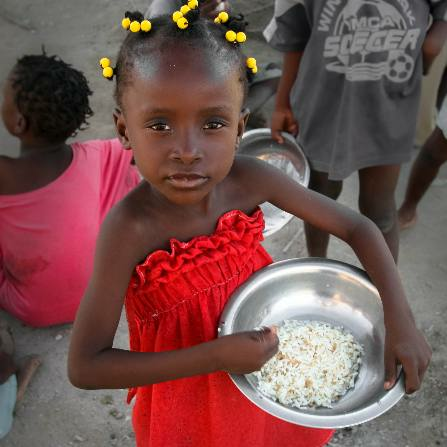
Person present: Yes